Delay (audio effect)

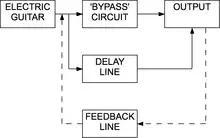
Block diagram of the signal-flow for a typical simple delay-line, tied to an electric guitar. Dotted line indicates options component.

A natural development from digital delay-processing hardware was the appearance of software-based delay systems. In large part, this coincided with the popularity of audio editing software. Software delays, in many cases, offer much greater flexibility than even the most recent digital hardware delays. Software implementations may offer shifting or random delay times, or the insertion of other audio effects in the feedback path. Many software plugins have added functionality to emulate the sounds of the earlier analog units. Abundant main memory on modern personal computers offers ample delay time.